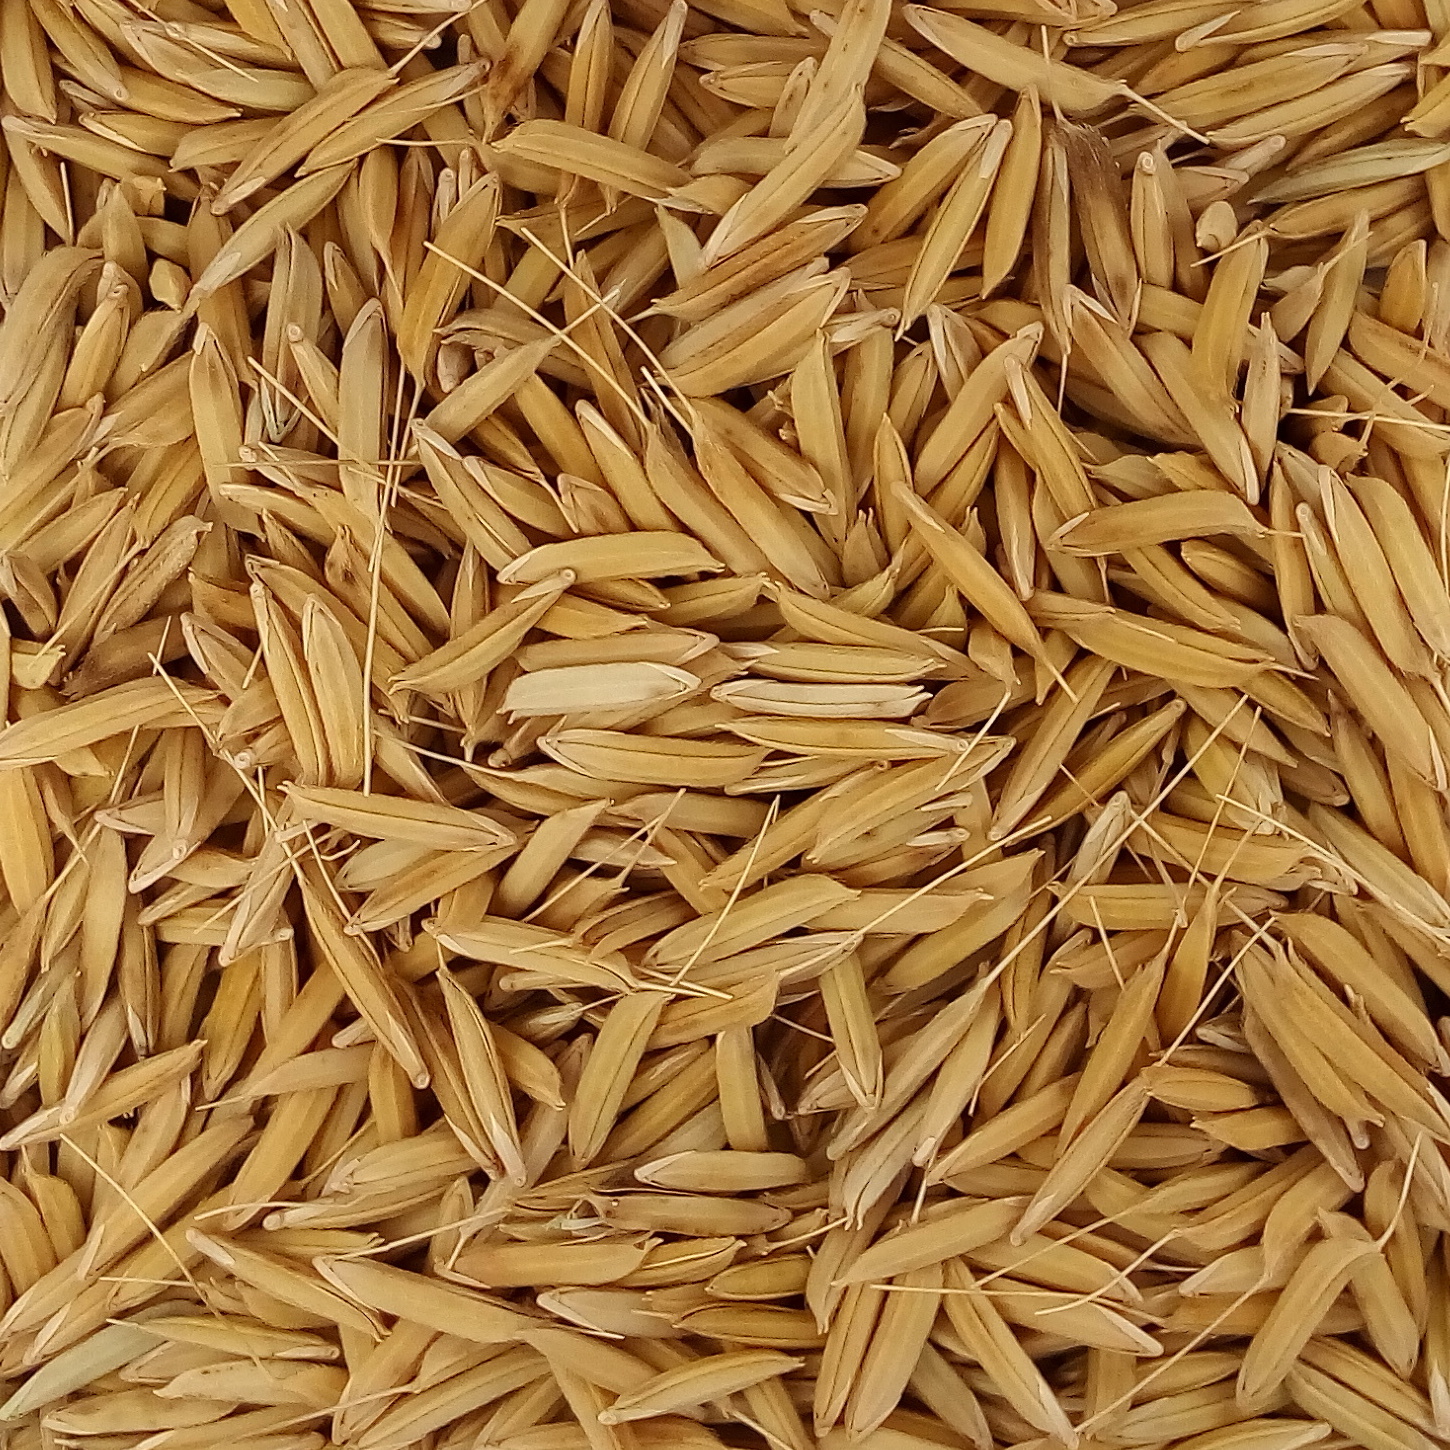
Rice seed variety: 1728